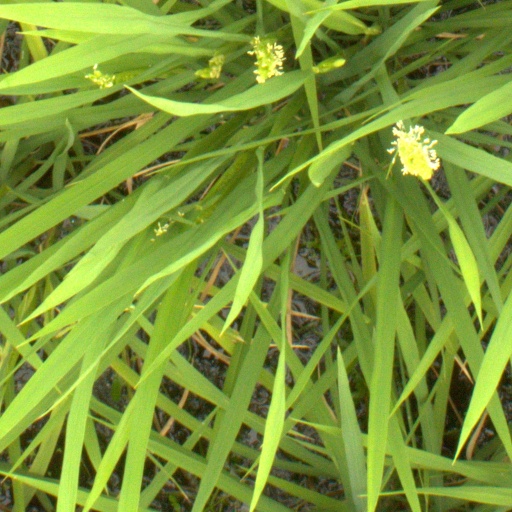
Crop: rice